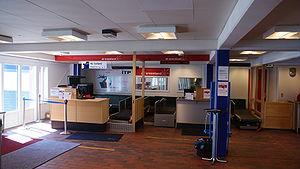
L'aéroport de Nuuk est un aéroport situé à 4 km au nord-est du centre-ville de Nuuk, capitale du Groenland. C'est le deuxième plus gros aéroport du Groenland, après celui de Kangerlussuaq.